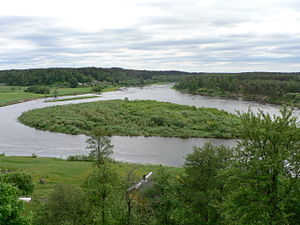
Dzūkija nationalpark / Billeder fra Dzūkija nationalpark
Dzūkija nationalpark – en nationalpark i Dzūkija, Litauen. Parken blev etableret i 1991 for at bevare fyrskovene, landskabet og landsbyerne i regionen. Området omfatter omkring 550 km² på bredden af floden Nemunas og er den største nationalpark i Litauen.